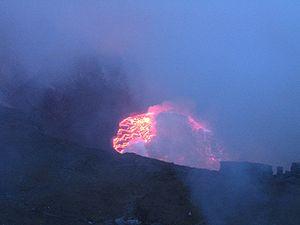
Les stratovolcans listés ci-dessous sont actifs ou l'ont été pendant l'Holocène. Le Global Volcanism Program de la Smithsonian Institution en dénombre plus de 700.